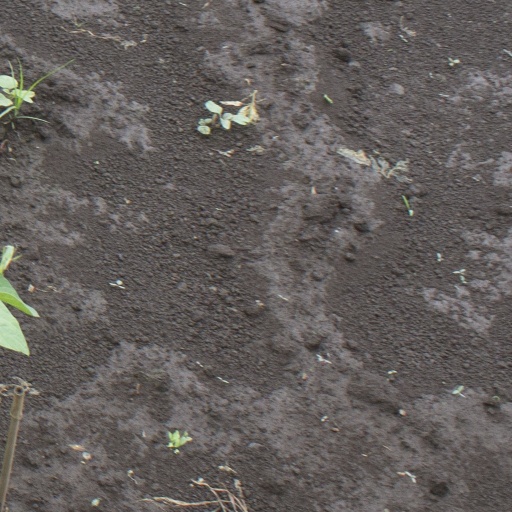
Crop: soybean